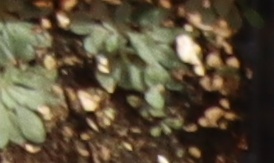
Label: Horseweed